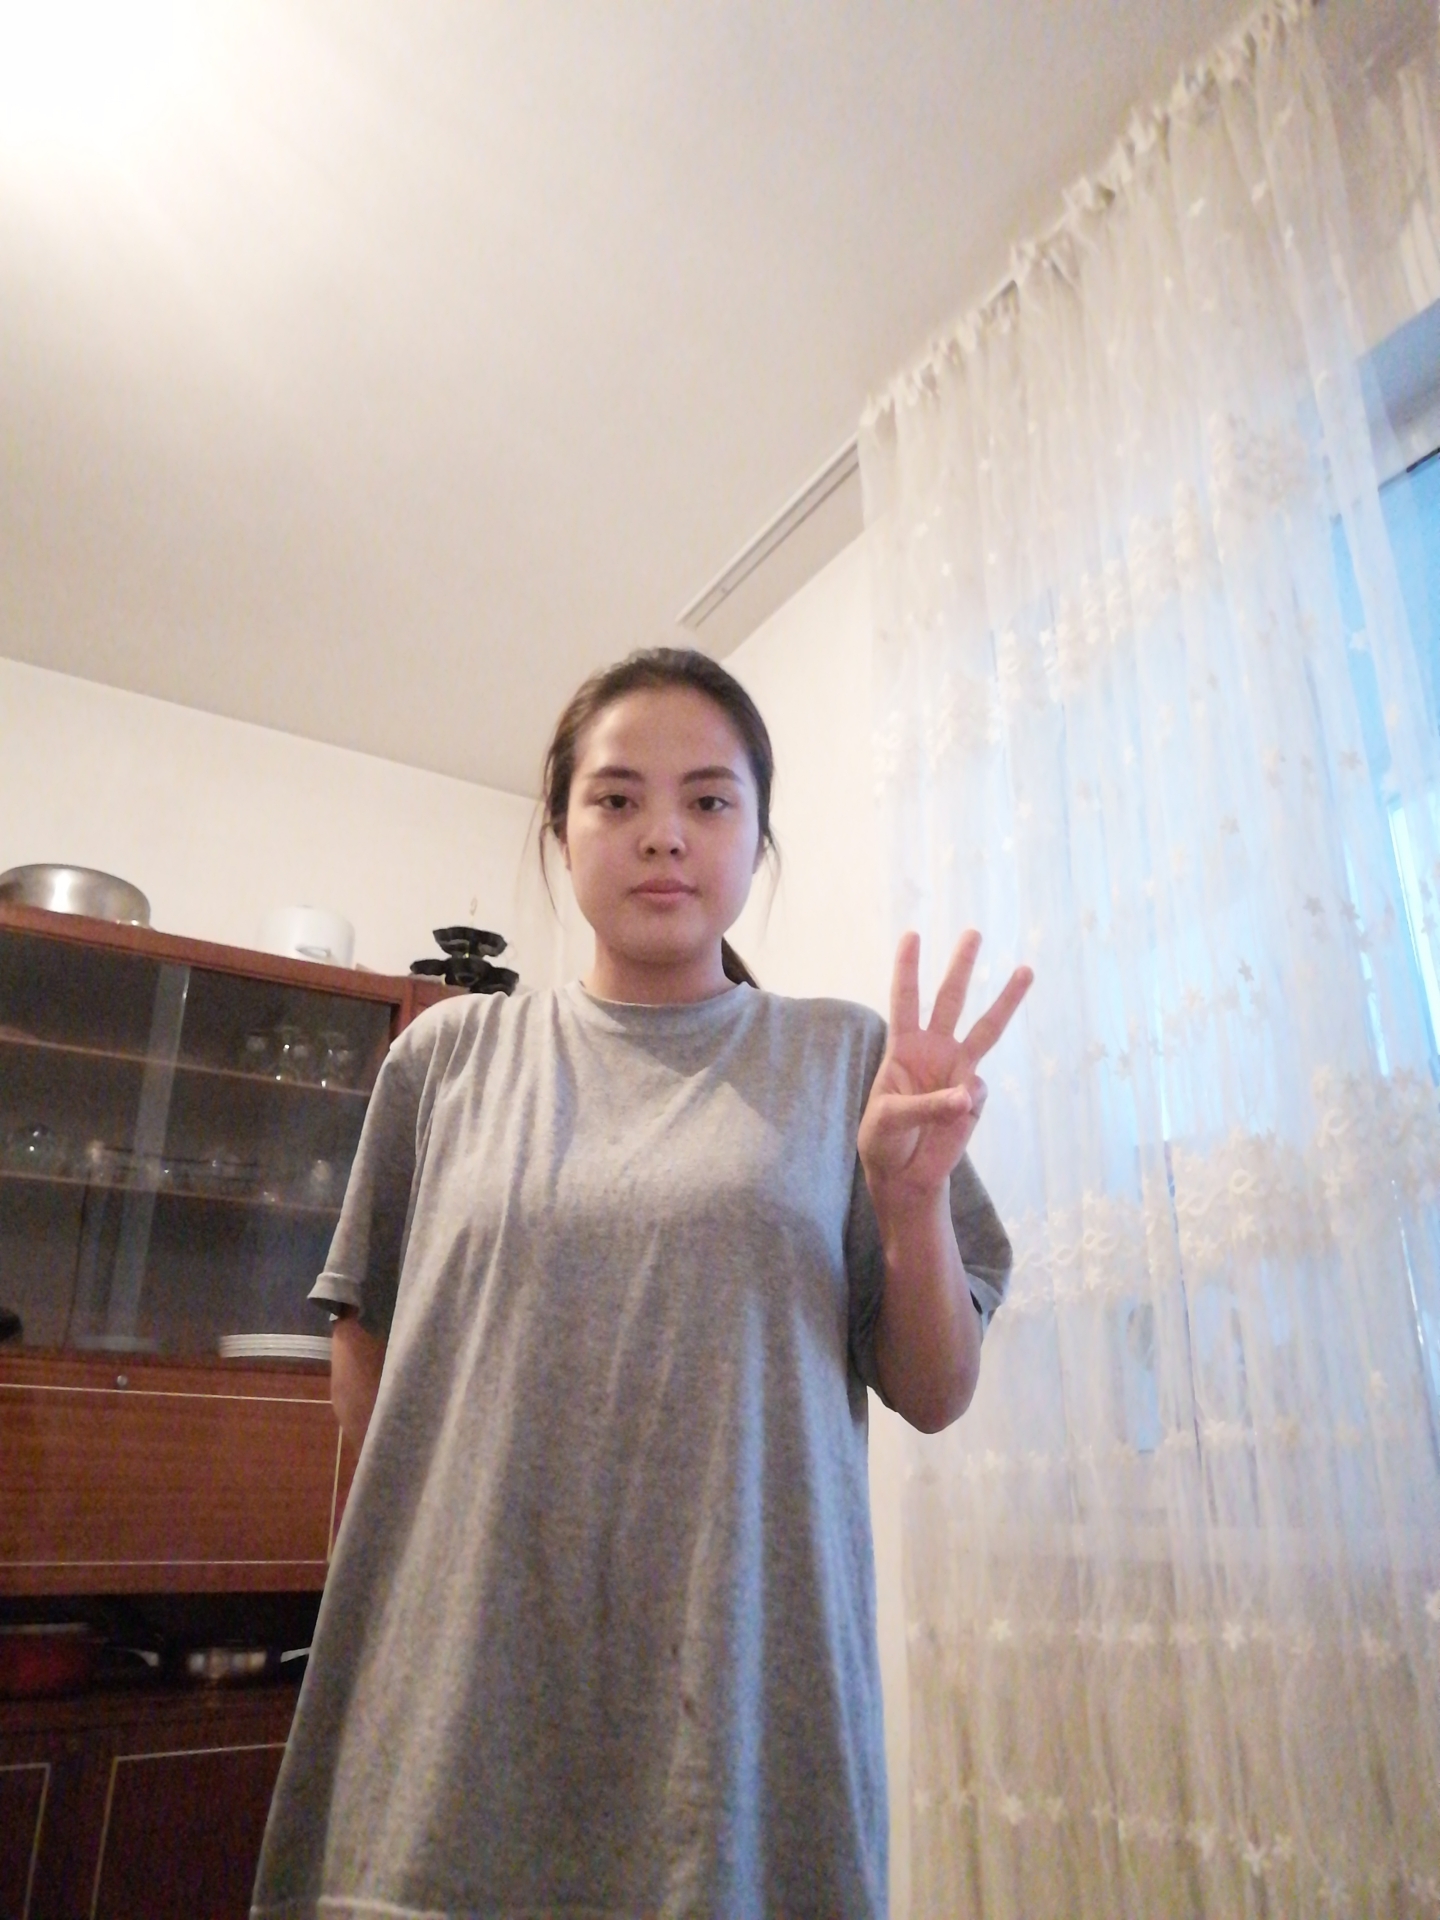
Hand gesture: three